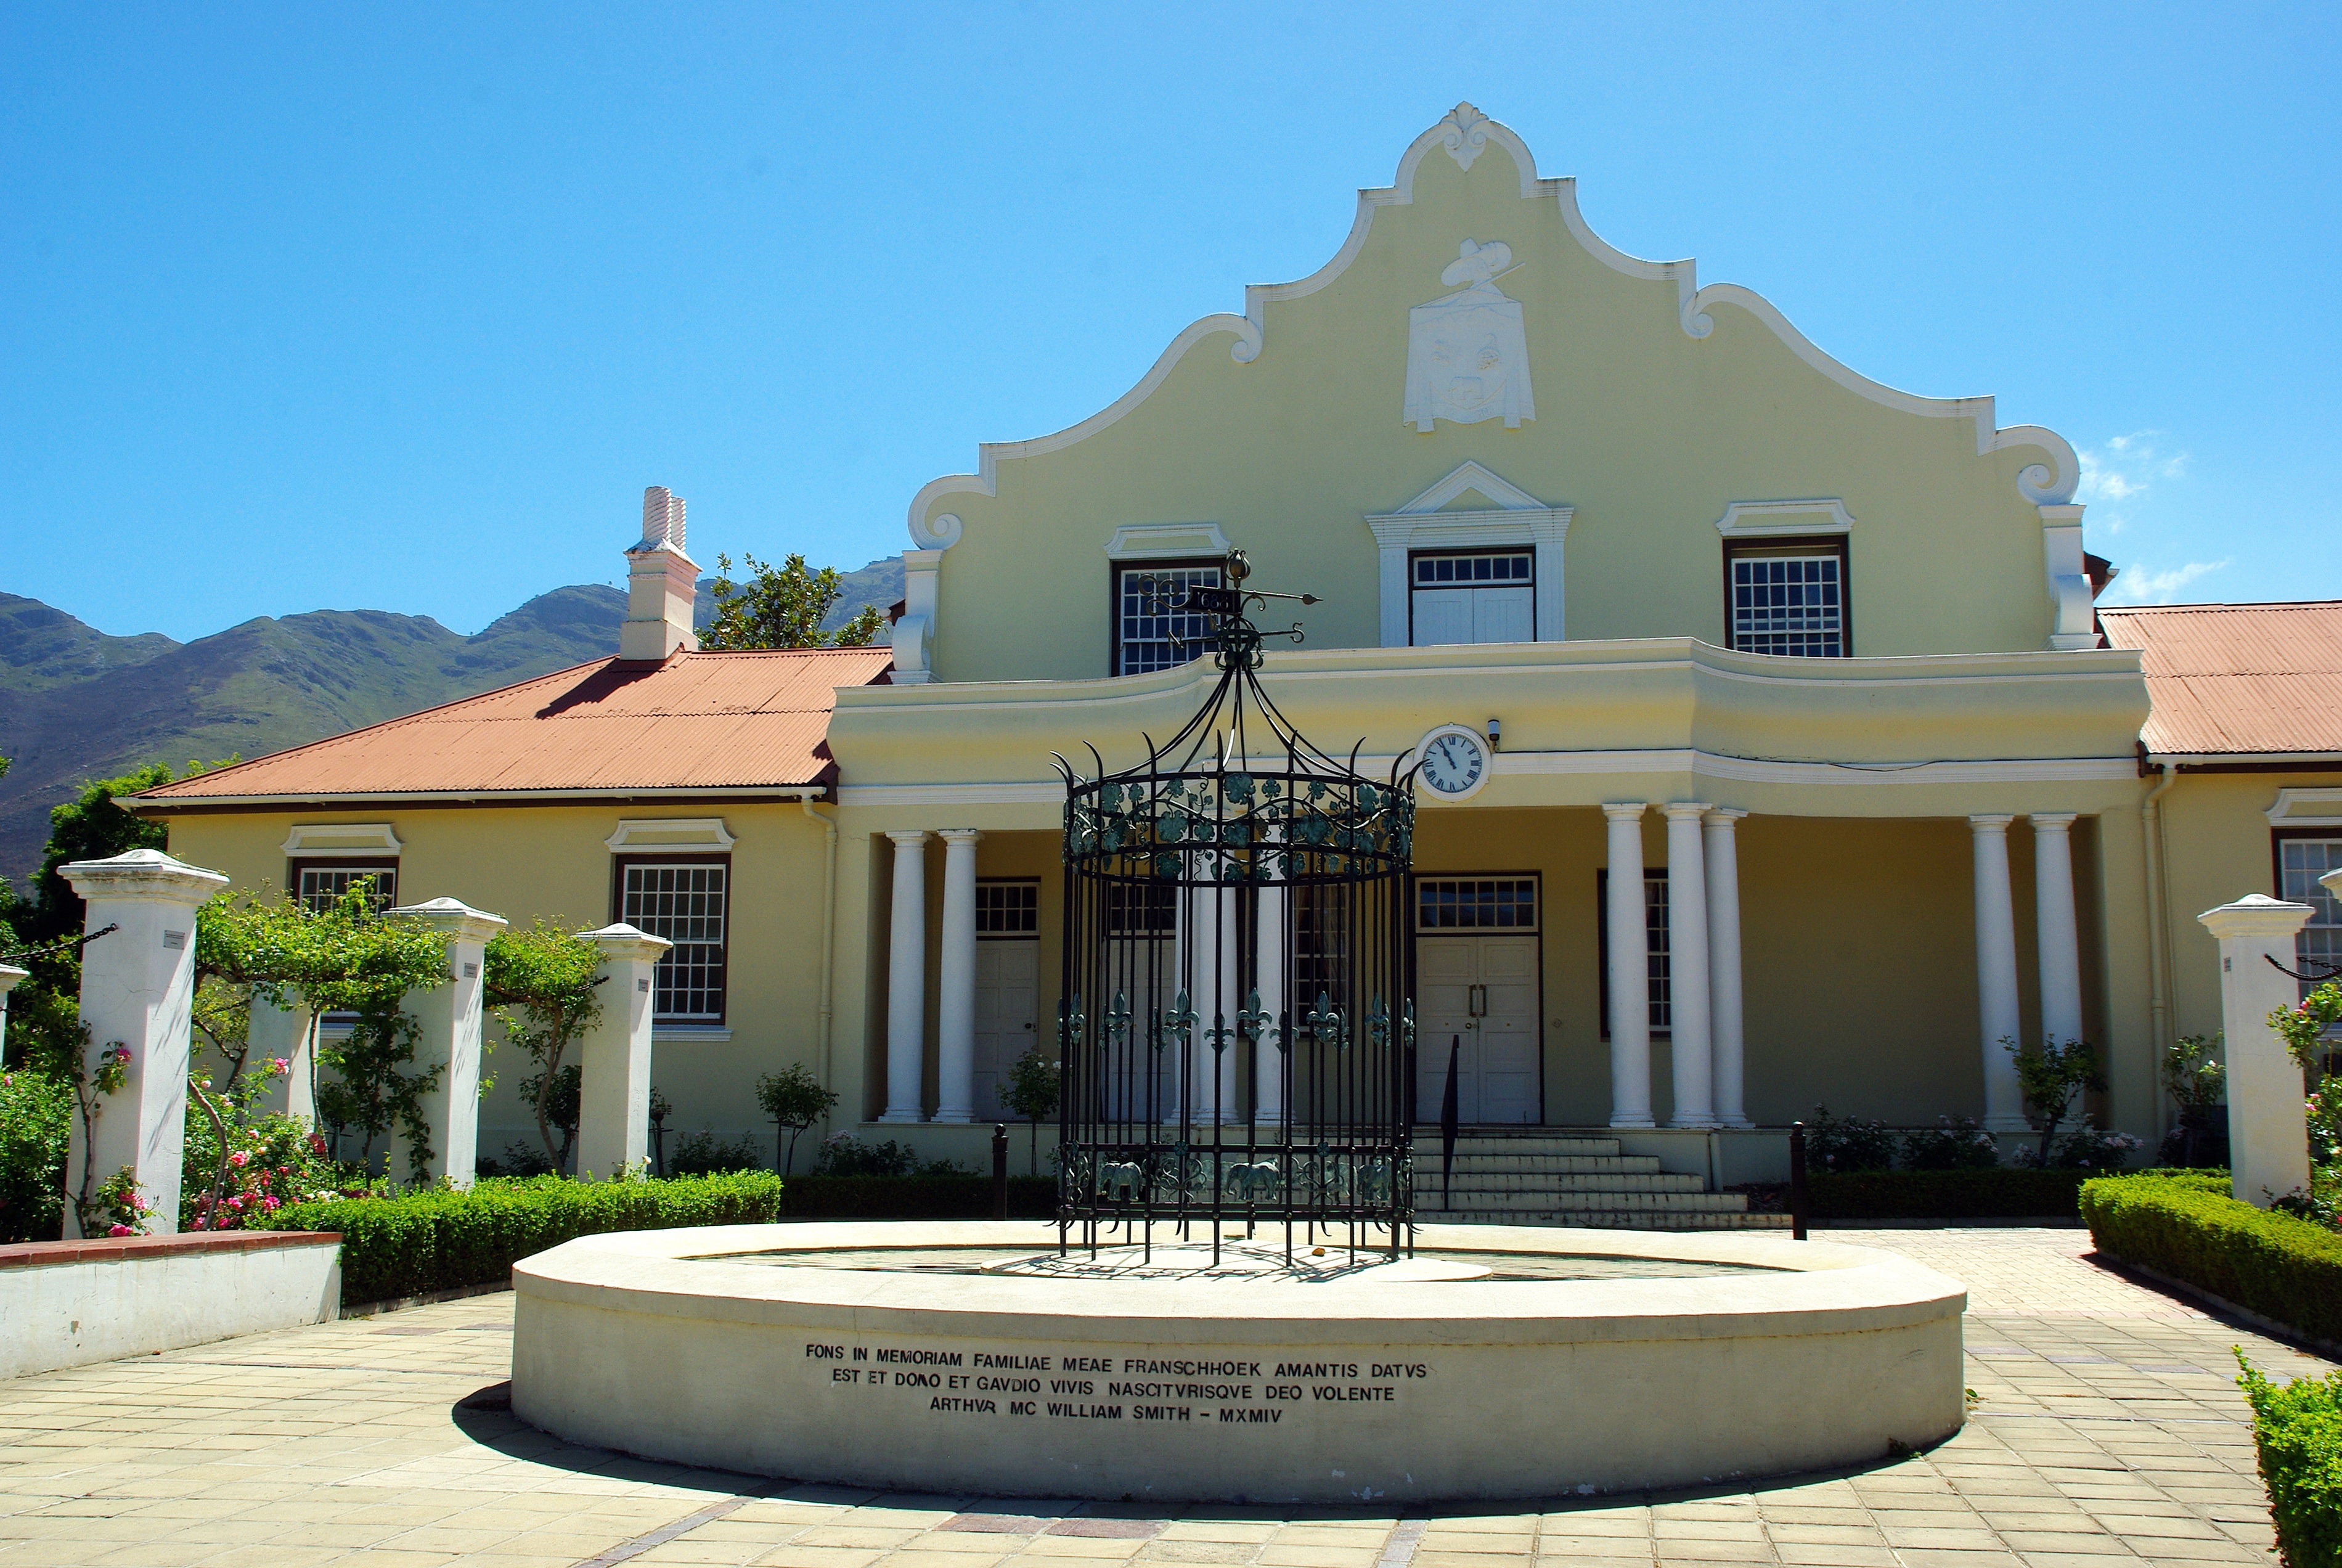
architecture, villa, mansion, house, building, palace, home, vacation, museum, facade, property, memory, mission, courtyard, resort, estate, hacienda, south africa, protestant, franshoeck